Giosuè Argenti

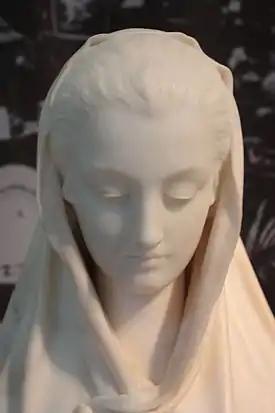
Modesty by G Argenti 1866

Giosuè Argenti (February 7, 1819 in Viggiù, Province of Varese – November 29, 1901) was an Italian sculptor.